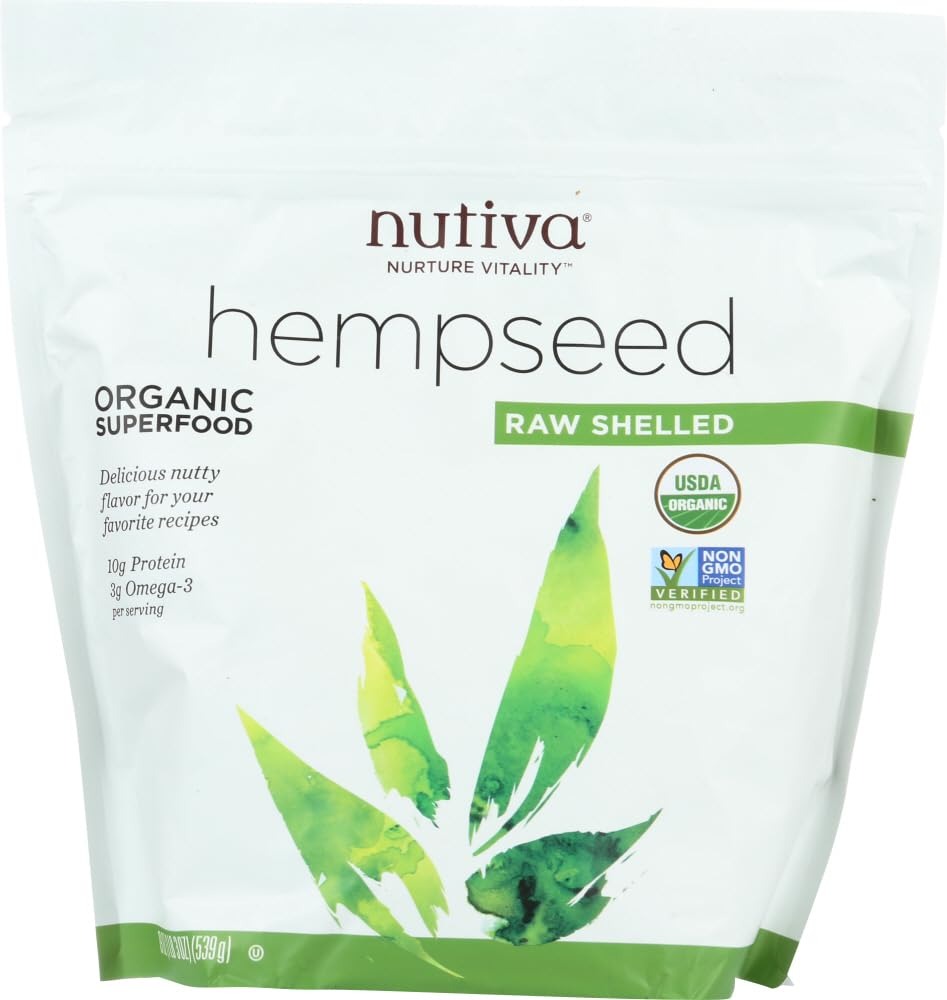
Item Name: Hempseed, 95% organic, Shelled, 19 Oz (4-Pack)
Bullet Point 1: The world's most nutritious seeds
Bullet Point 2: 33% protein, rich in vitamin E as well as Omega-3 and GLA
Bullet Point 3: 100% raw gourmet product
Bullet Point 4: Tastes like pine nuts
Bullet Point 5: Grown without any chemical pesticides, herbicides or chemical fertilizer
Product Description: Nutiva's purpose is to produce the highest quality organic superfoods, providing superior nutritional value to our customers while supporting sustainable agricultural practices and a fair return to the farmers on whom we depend. We donate 1 percent of our sales to groups that promote sustainable agriculture.
Value: 4.0
Unit: Count

Price: 22.99